Kankesanthurai

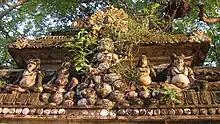
The ancient main gopuram of the Keerimalai Naguleswaram Kovil, Kankesanthurai

During the civil war, the port at Kankesanturai was closed by the Sri Lankan Navy. Between 1983 and 1993, the northern part of the Valikamam region were declared a High Security Zone (HSZ) by the armed forces, where 6000 acres of land was confiscated around Kankesanthurai and all the residents (25,000 Tamil families) expelled, without compensation or return. The temples were inside the HSZ and as a result its priests were evicted by the military. The temple's structures were bombed, most significantly Naguleswaram in 1990, and their contents looted. Between 2002 and 2005, US military intelligence and military personnel visited the security zone, including Jaffna Airport and KKS harbour to review and inspect basing opportunities. Following the end of the civil war the military relaxed some restrictions on entering the HSZ, allowing priests and worshipers to return to the temples. The Maviddapuram Kandaswamy temple's 108-foot gopuram has been re-built but much of its 17th century structural renovations were destroyed during the civil war.